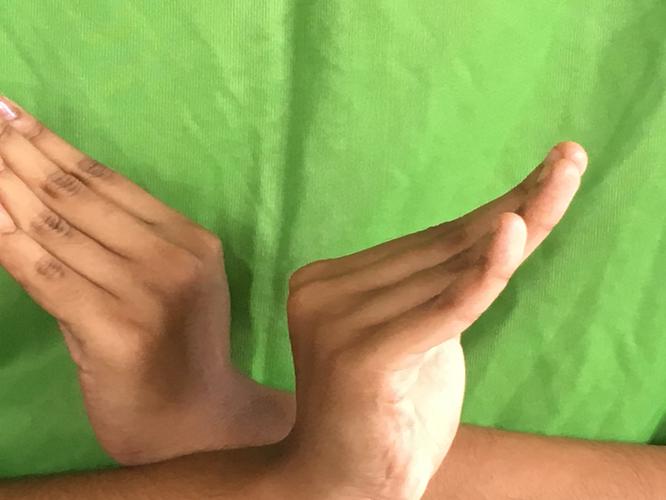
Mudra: Nagabandha
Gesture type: double_hand